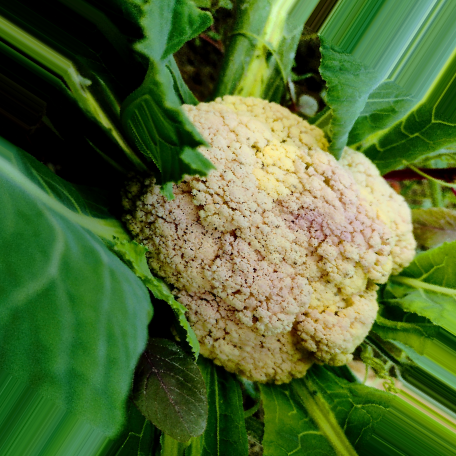
Label: Bacterial spot rot